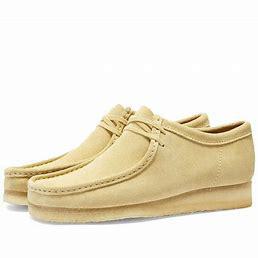
Brand: Clarks
Model: Wallabee